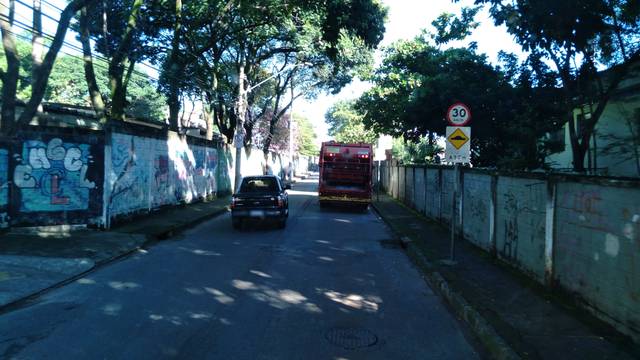
Region: Brazil
Coordinates: -19.886, -43.932